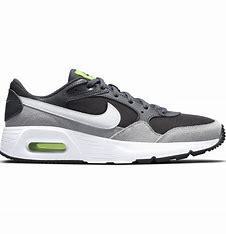
Brand: Nike
Model: Air Max SC